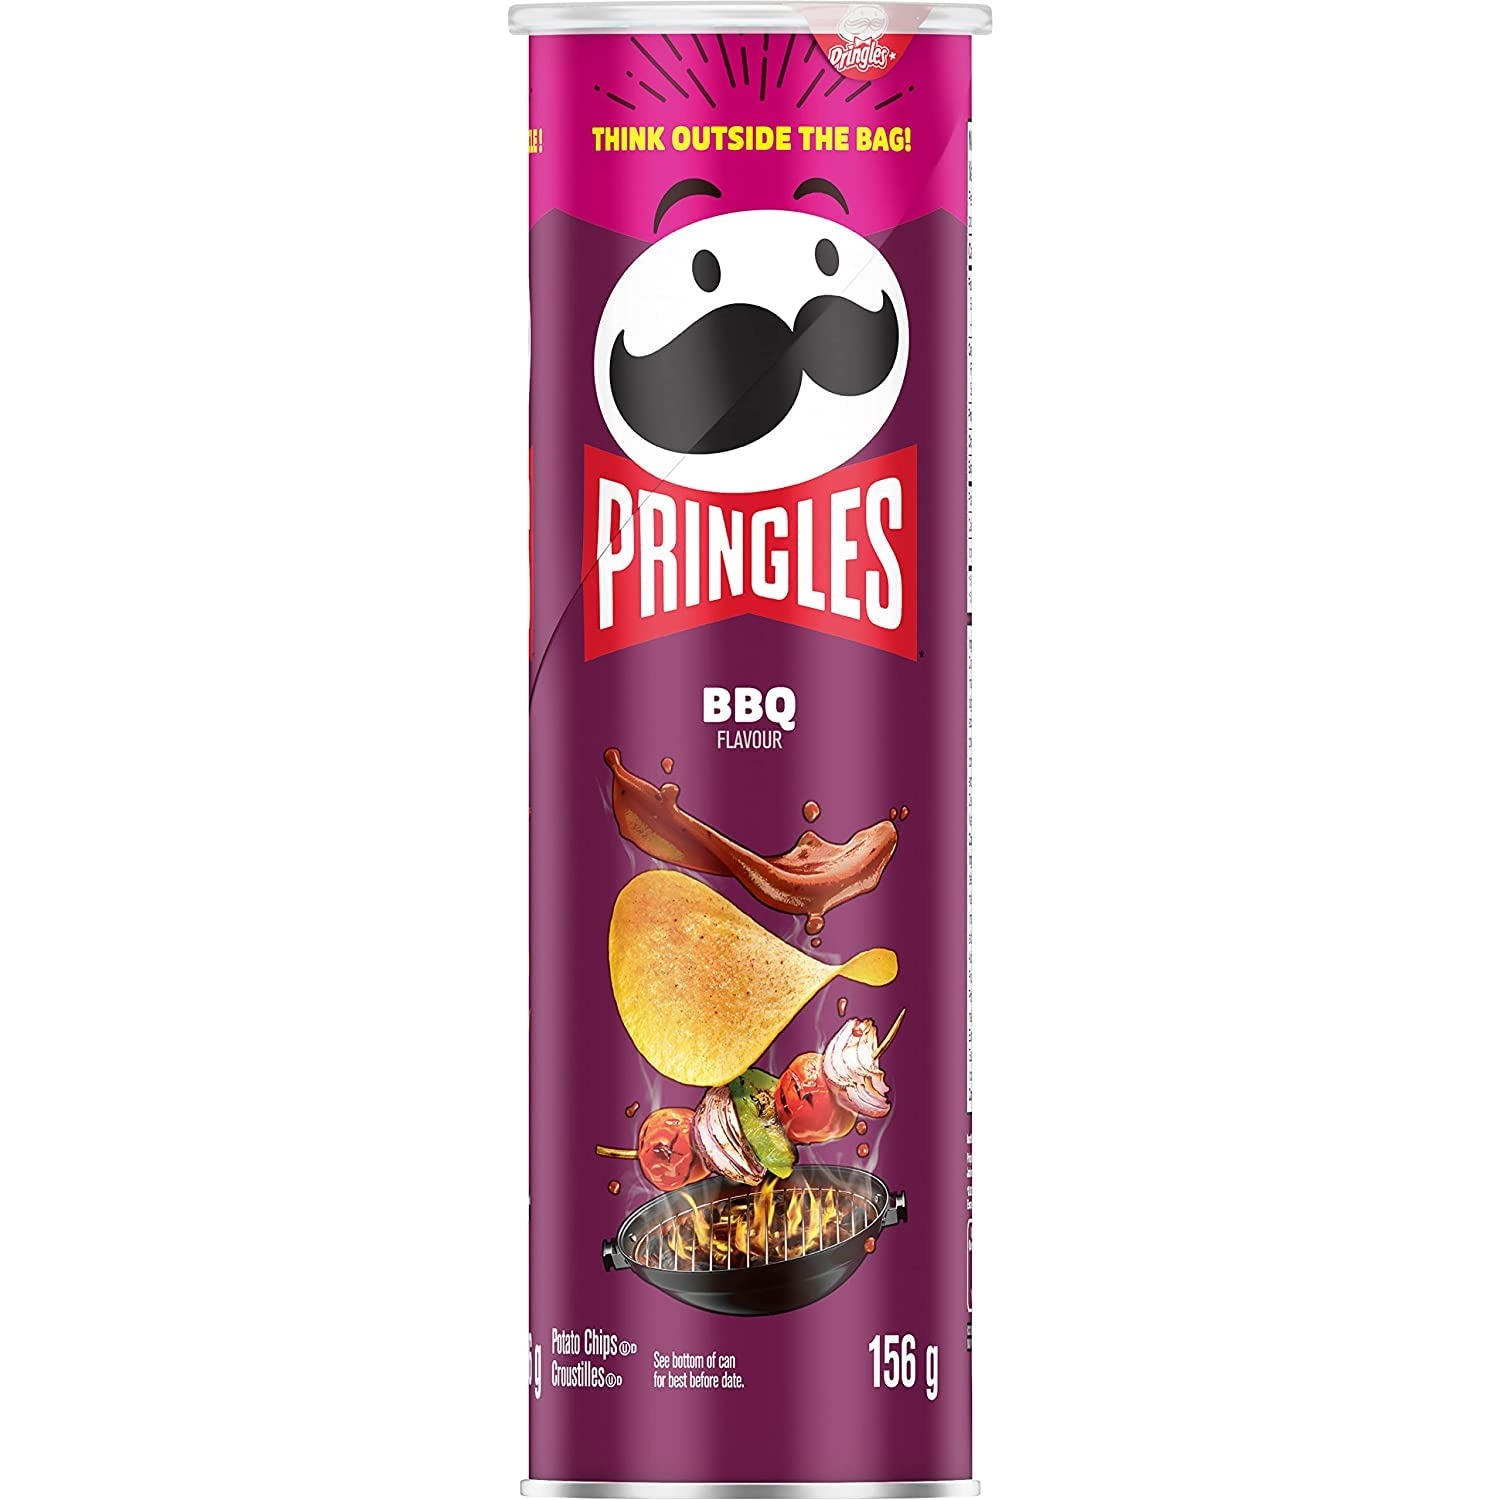
Item Name: Pringles BBQ Potato Crisps 5.96 oz (Pack of 14)
Bullet Point: Kosher
Product Description: Artificially flavored.
Value: 83.44
Unit: Fl Oz

Price: 25.185